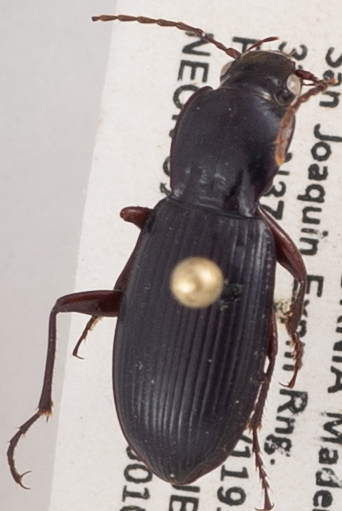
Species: Pterostichus panticulatus
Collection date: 2020-01-08
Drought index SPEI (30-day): -0.4477
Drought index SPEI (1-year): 0.576
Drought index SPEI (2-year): -0.212